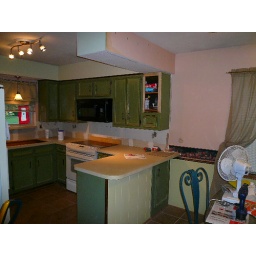
in the beginning with hanging wall cabinet removed